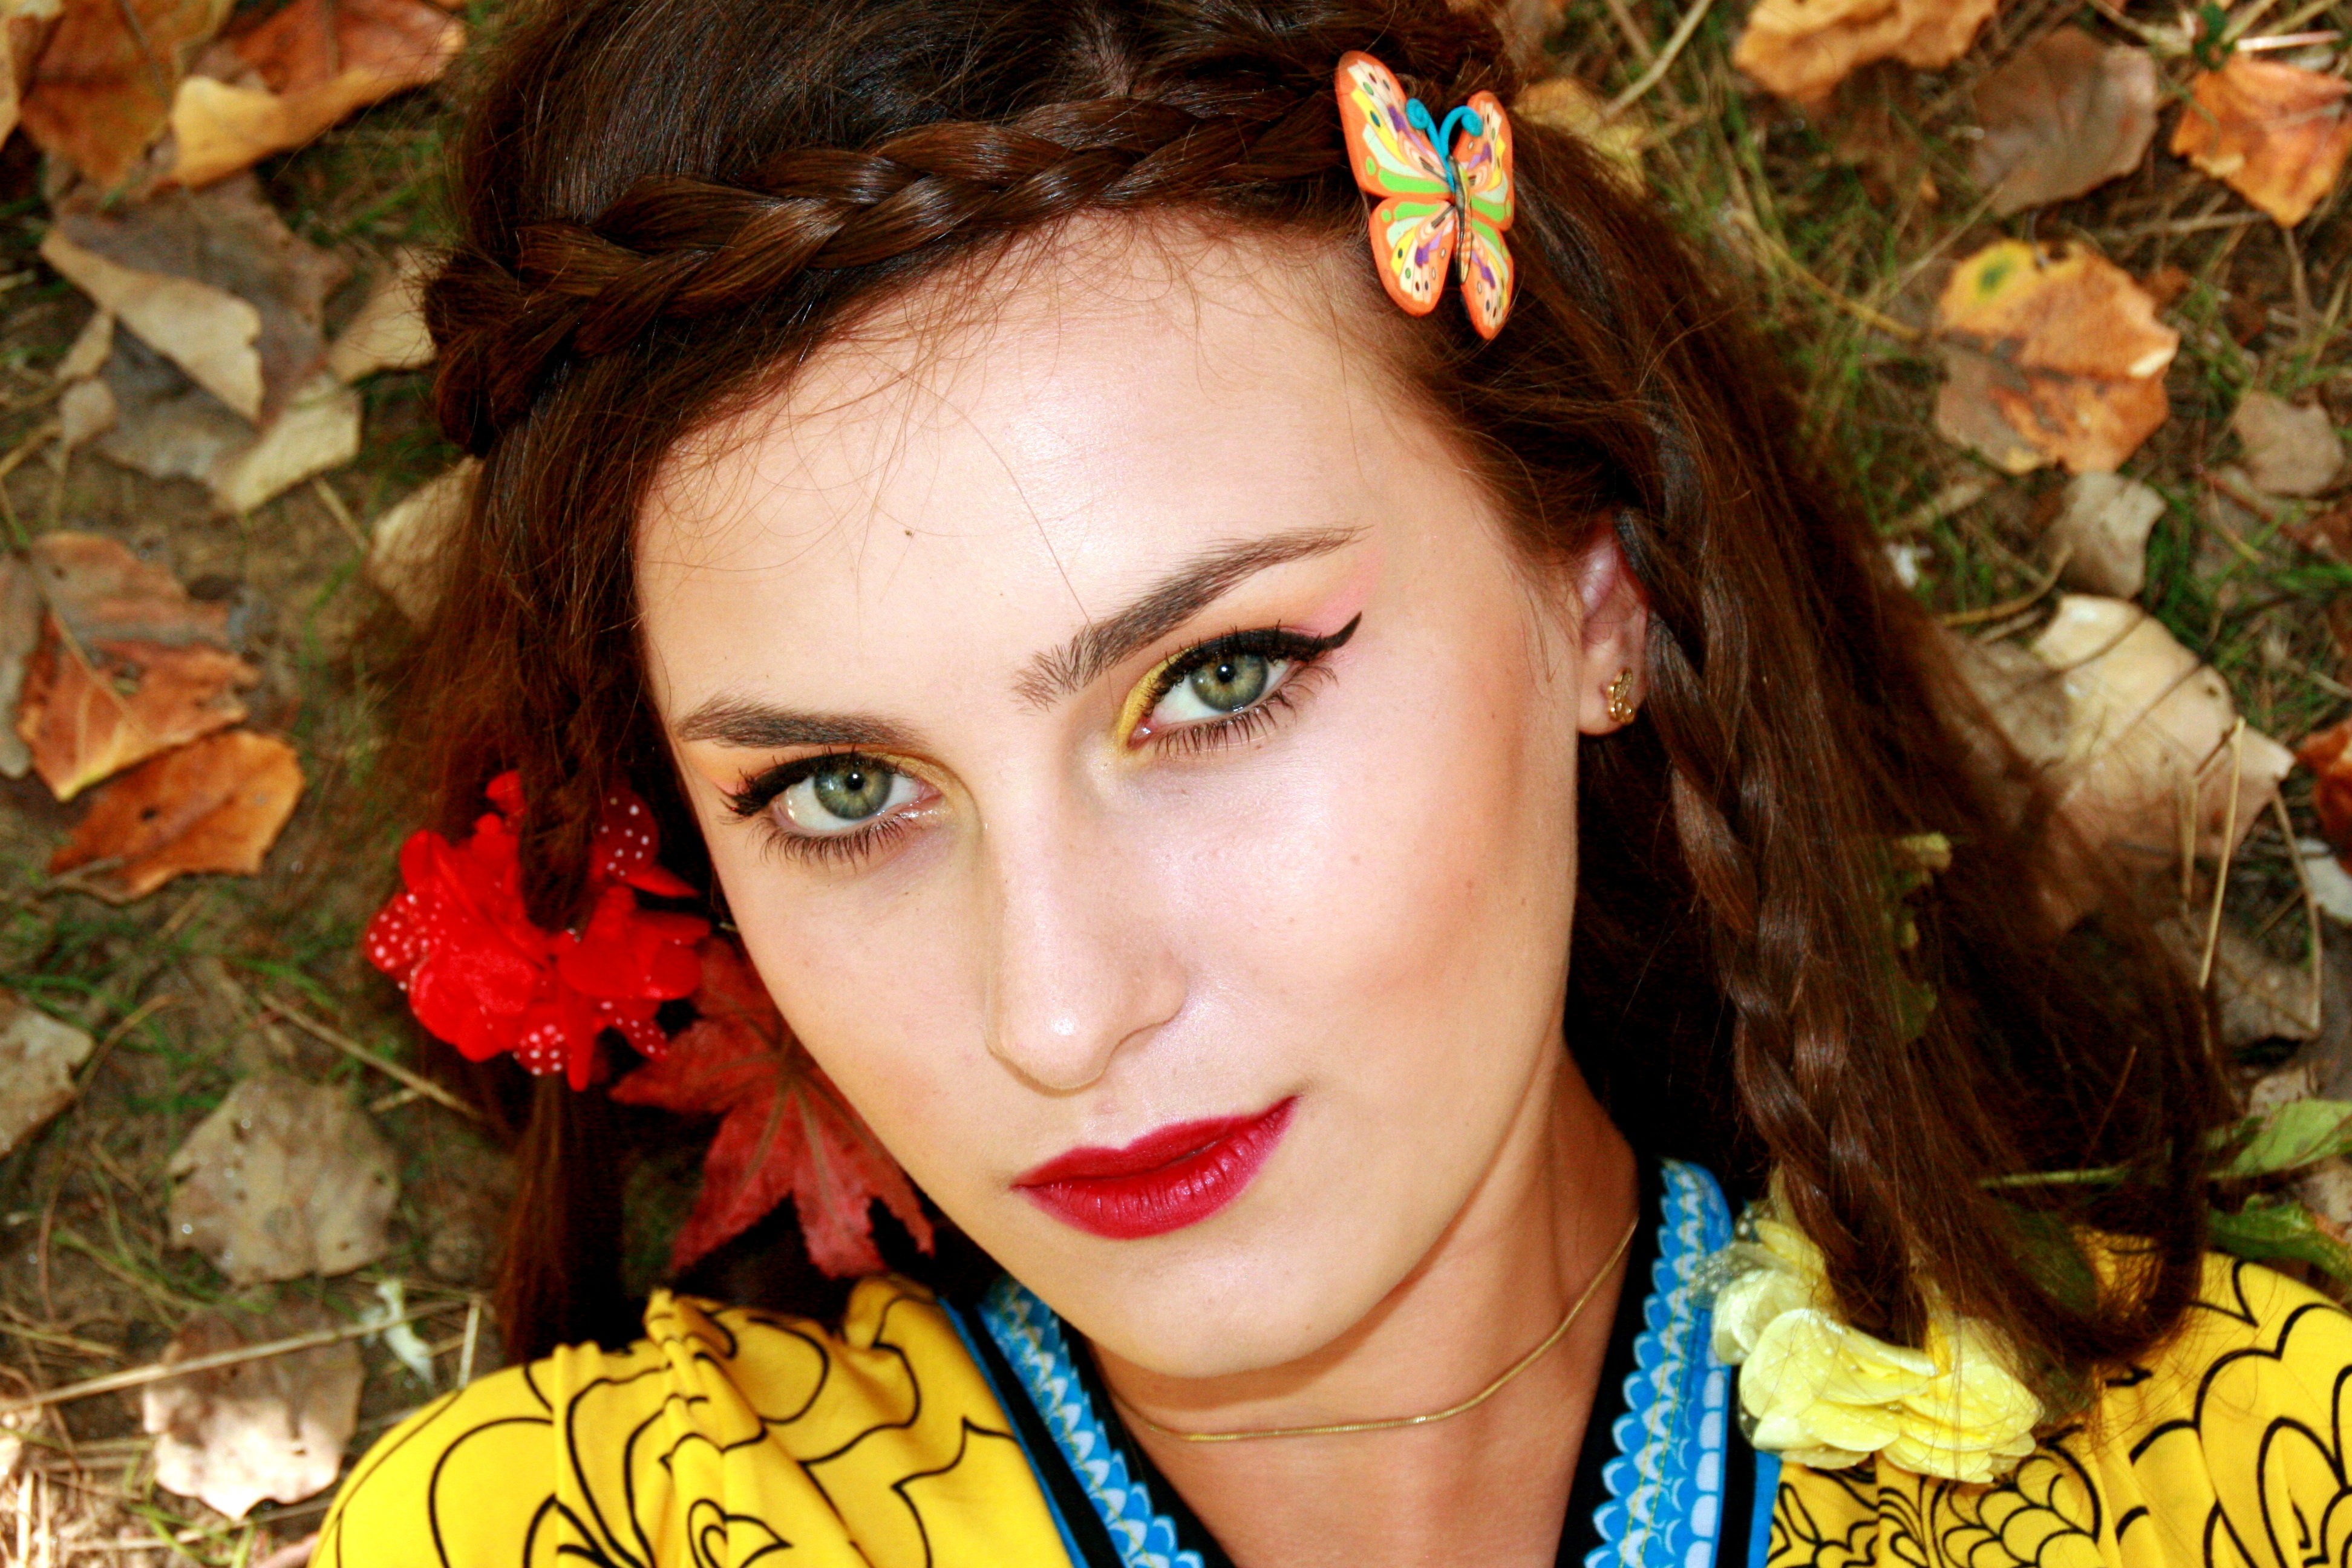
person, girl, woman, hair, flower, portrait, model, spring, red, color, autumn, fashion, clothing, yellow, lady, season, hairstyle, smile, leaves, face, dress, vegetation, eye, head, beauty, organ, seductive, sweetness, photo shoot, portrait photography